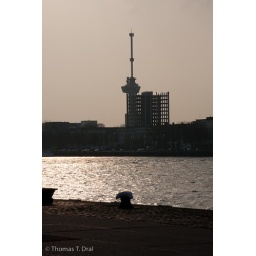
Overzichtje van de Rotterdamse haven in het namiddagse zonnetje.Foto gemaakt door @spems (Emma)